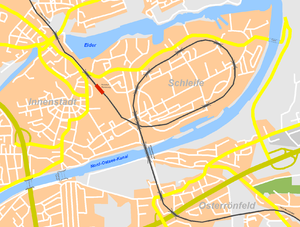
Rendsburg est une ville allemande sur le canal de la mer du Nord à la Baltique, dans le nord-est du Schleswig-Holstein. Elle est la capitale de l'arrondissement de Rendsburg-Eckernförde.